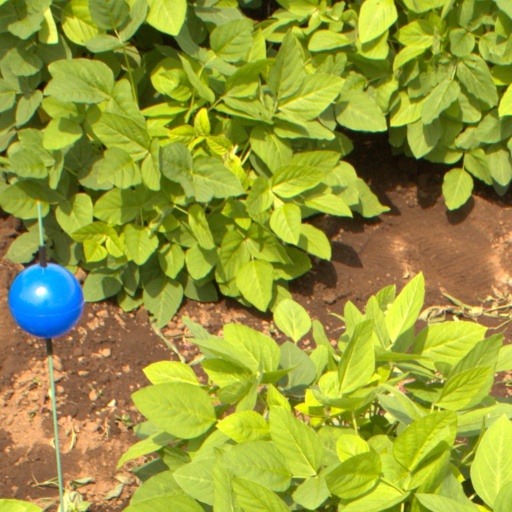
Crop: soybean